75th Ranger Regiment

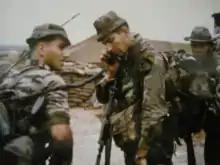
1st Cav Rangers making commo check prior to patrol, February 12, 1968.

The history of Long Range Reconnaissance Patrol (LRRP—pronounced "Lurp"), LRP, and Ranger units deployed during the Cold War in Europe and Vietnam is based on three time periods: 1) LRRP from late 1965 to December 20, 1967; 2) LRP from late December 1967 through January 1969; and 3) Ranger from February 1, 1969, to 1972 when the Vietnam War drew down and the U.S. Vietnam Ranger units were deactivated. Despite sharing a similar name, these Ranger units under the 75th Infantry Regiment (Ranger) drew their lineages not from the World War II/Korean War era Ranger battalions but from 5307 Composite Unit, also known as Merrill's Marauders. In 1974, their colors and lineage were passed to newly formed Ranger Battalions based in the United States.